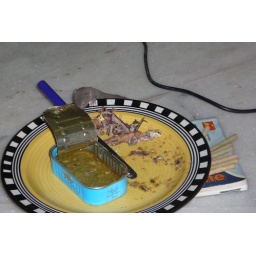
mouse in our appartment; eating fish from my roommate's plate...disgusting...